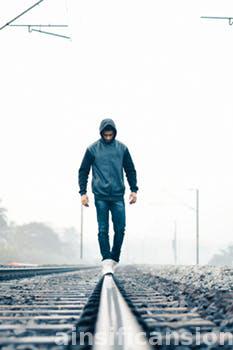
Label: Watermark